Manila Railroad 170 class

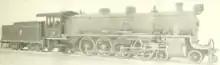
MRR No. 172 as it appeared in the "Railway and Locomotive Engineering" magazine in 1922.

Both the 170 and 200 classes were built with the same specifications in mind. Their only differences are those related to the wheel arrangement such as weight distribution and driver diameter. The 170 class was also lighter by than the 200 class.